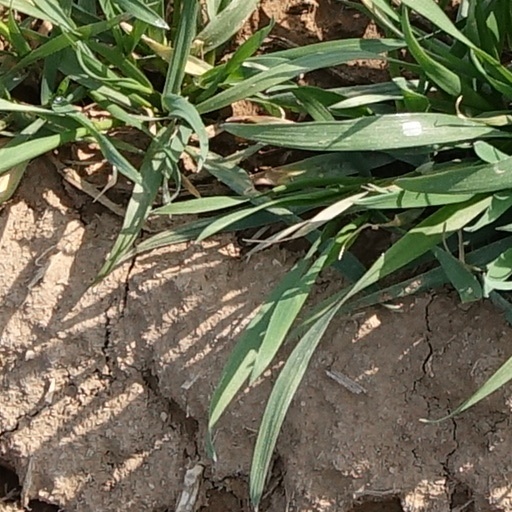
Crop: wheat